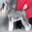
Label: dog